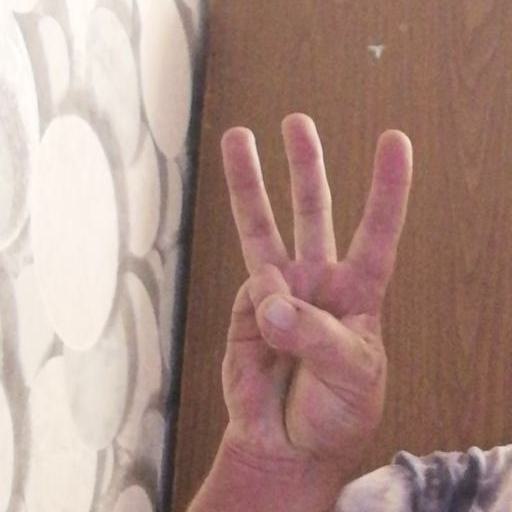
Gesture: three